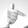
ASL letter: T